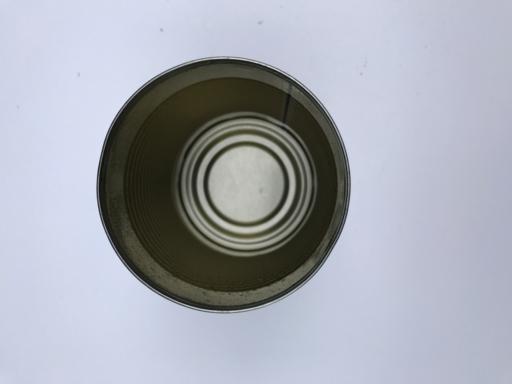
Waste category: metal